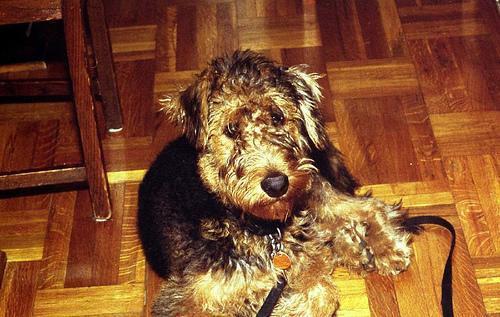
Airedale